Axel Auriant

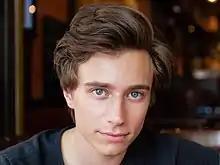
Auriant at the Paris Pride March in 2019

Axel Auriant (born 1 January 1998) is a French actor and drummer. He is known for his role as Lucas Lallement in the French-Belgian TV drama series "Skam France".